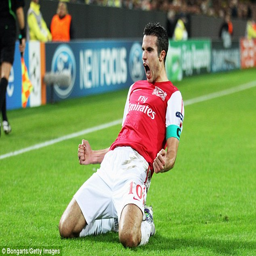
person once where the first - team trained